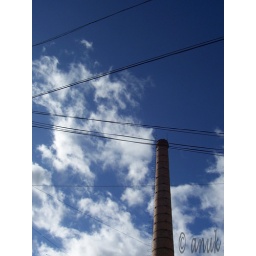
in the blue sky